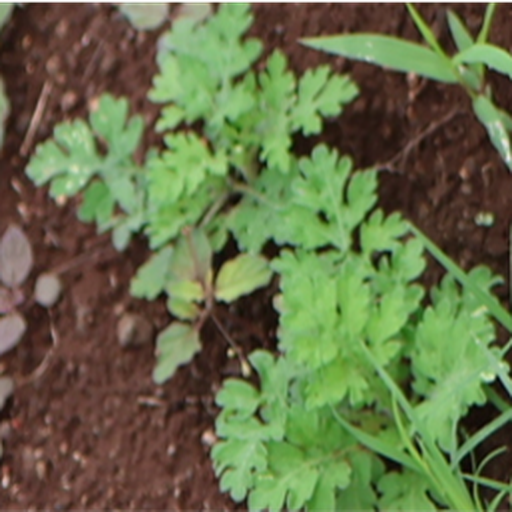
Weed species: Gajar_gavat_(Parthenium hysterophorus)